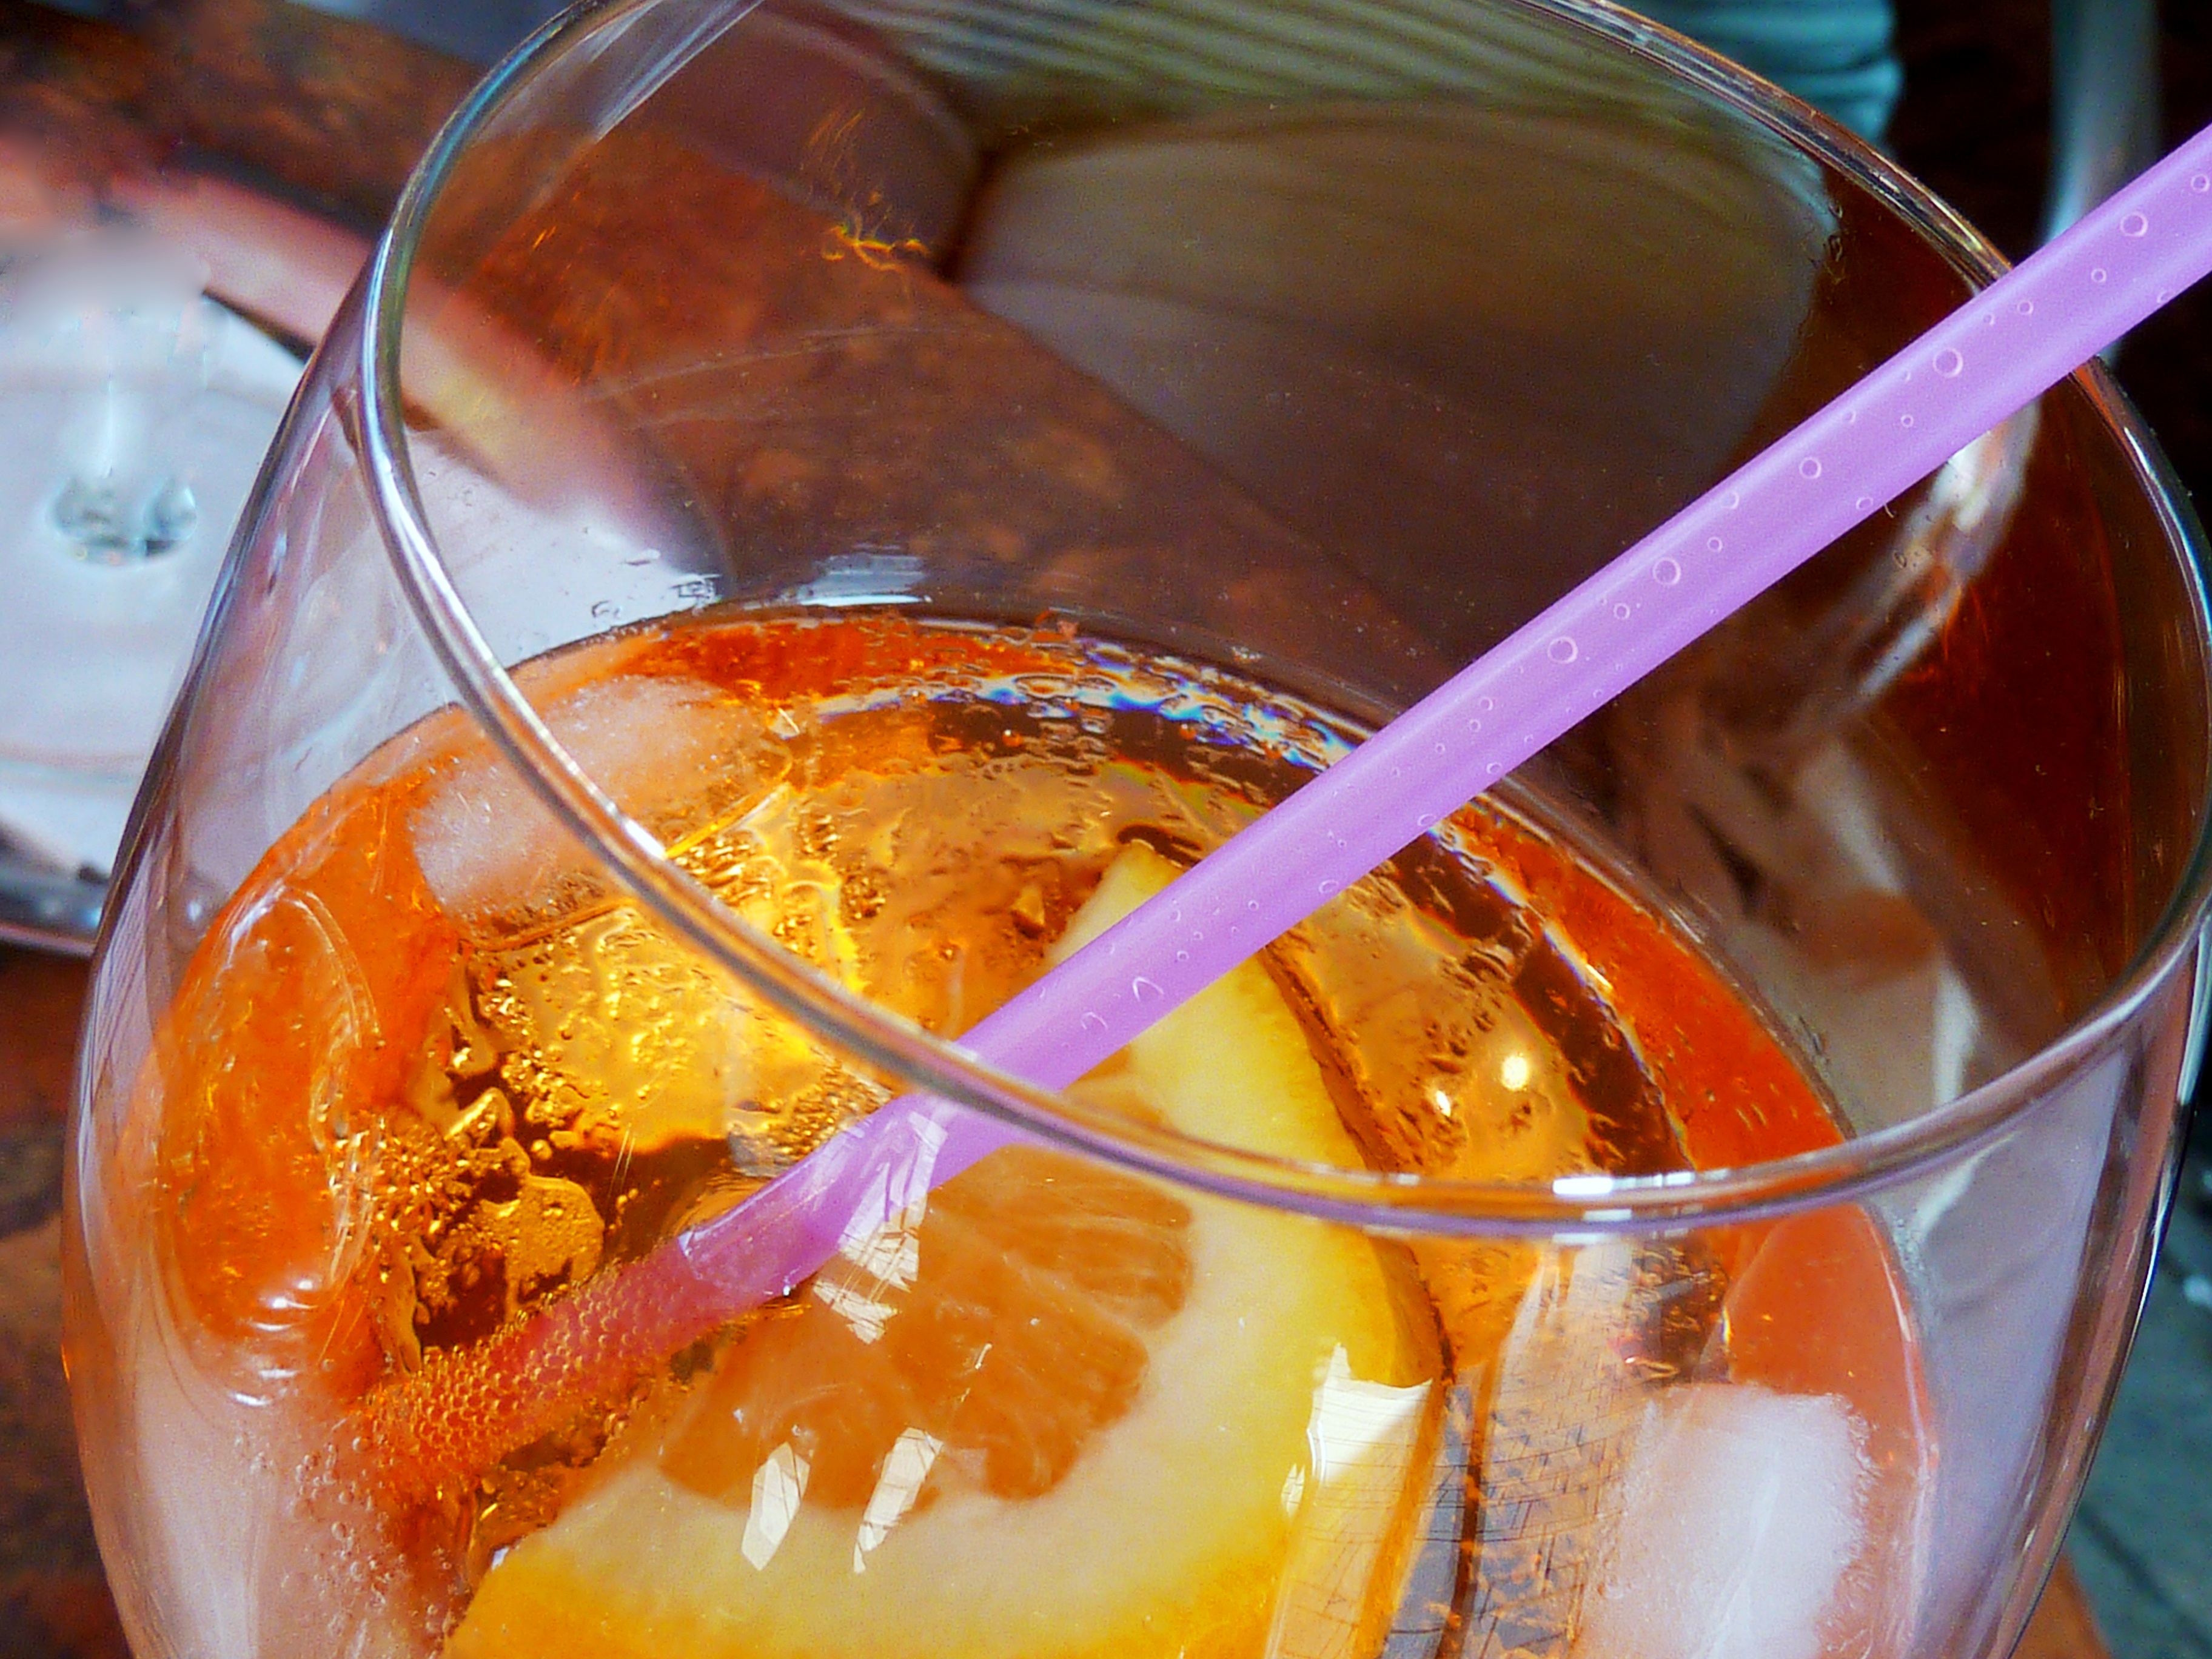
liquid, glass, orange, food, produce, drink, alcohol, cocktail, orange slice, elder, alcoholic, benefit from, pleasure, punch, sangria, aperitif, highball, ice cubes, high percentage, alcoholic beverage, negroni, cocktail glass, spritz, aperol spritz, prosecco, distilled beverage, mai tai